Predigerkirche Zurich

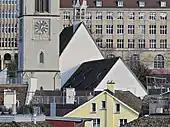
The 1900s tower, choir and nave in the foreground, as seen from the "Lindenhof" hill plateau.

On the north side of the choir building, above the vault shell, the 14th century entrance door to the roof of the Gothic era choir was rediscovered in 1941. The older Romanesque period grave plate was in use as the lintel of the door opening, with its inscribed side facing down. The door jambs and the lintel (repurposed grave plate) were installed with other masonry work during the 14th century construction of the choir building. The grave plate has been walled up there for its future use. It was a remnant of the earlier Romanesque choir building. The machined surface is wide, respectively high; at the foot of about grave plate is a defect. The thickness of the plate is at its left and at its right side. The material is sandstone from the Buechberg or Bollingen area on Obersee lake share. The backside is not processed, above a seven-petaled flower without hickeys is engraved, the length of each blade is .